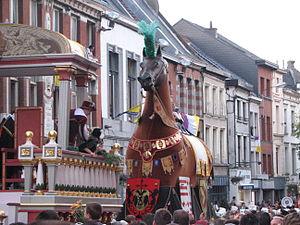
Le cheval Bayard est un géant du cortège de la Ducasse d'Ath, issu du cycle de Charlemagne. Introduit dans la procession en 1462, il disparaît au cours du premier quart du XVIᵉ siècle.